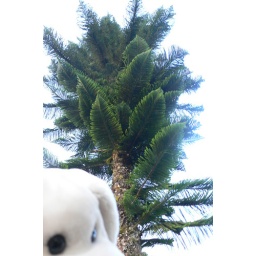
The pine tree at the backyard of where I stay in Cameron Highlands